Yashwant Rao Holkar II

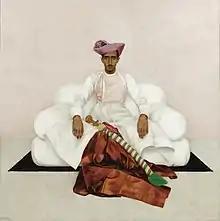
Portrait by Bernard Boutet de Monvel, 1934

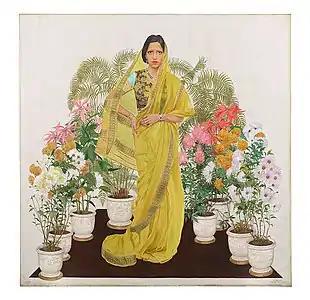
"The Maharani of Indore" by Bernard Boutet de Monvel (1934)

In 1924 he married Sanyogita Bai Sahib Holkar of Indore. Holkar and his wife Maharani Sanyogita studied in England. Together, they traveled extensively across Europe and were photographed by Man Ray in 1927. Two sets of double portraits were painted by Bernard Boutet de Monvel in 1929 and 1934.